Assault of Darkness

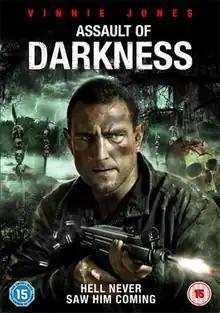

Assault of Darkness, also known as Legend of the Bog, is a 2009 Irish horror film by the production company Bog Bodies surrounding local lore in the swamplands outside of Dublin, Ireland. The film's plot follows six strangers who come across an ancient evil in the murky bog and are pitted in a fight for survival. Each of the travelers has a tale of heroism that seemingly links them to the situation, and only a local archaeologist has the theories that may be able to save their lives.